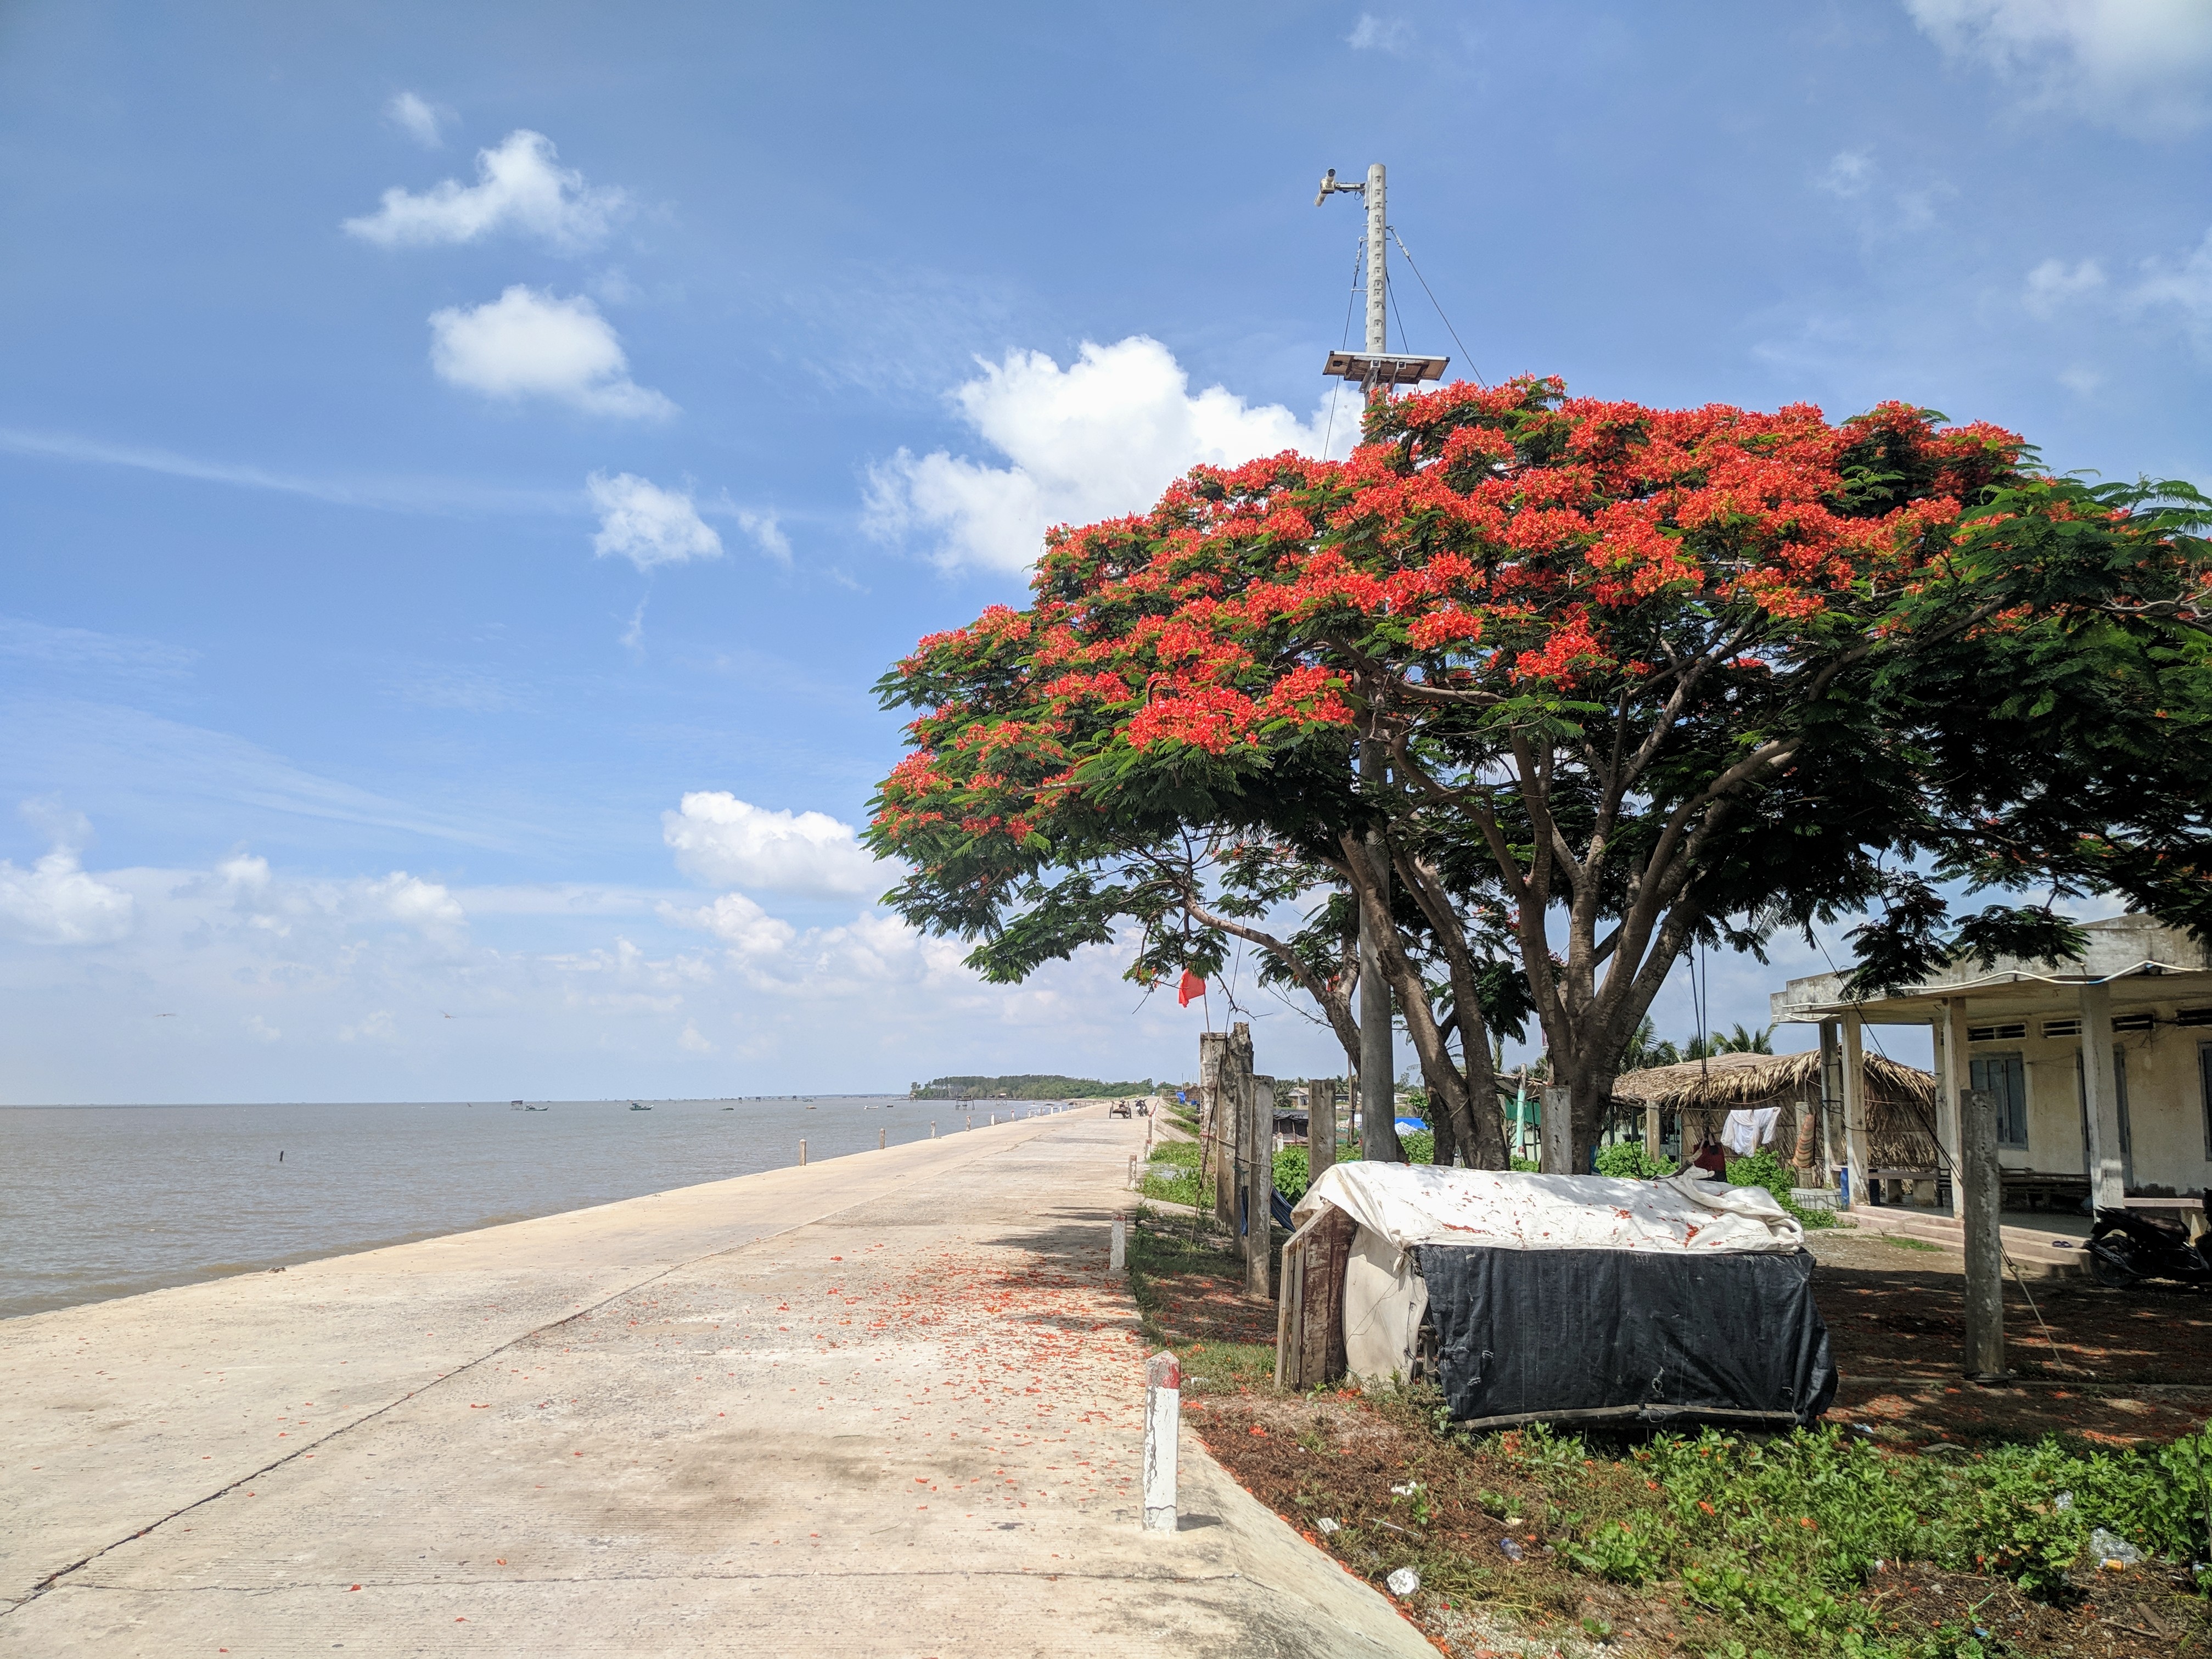
natural, sky, tree, cloud, sea, flower, plant, woody plant, ocean, spring, beach, tropics, summer, road, vacation, tourism, walkway, coast, horizon, landscape, house, mountain, home, coastal and oceanic landforms, meteorological phenomenon, road surface